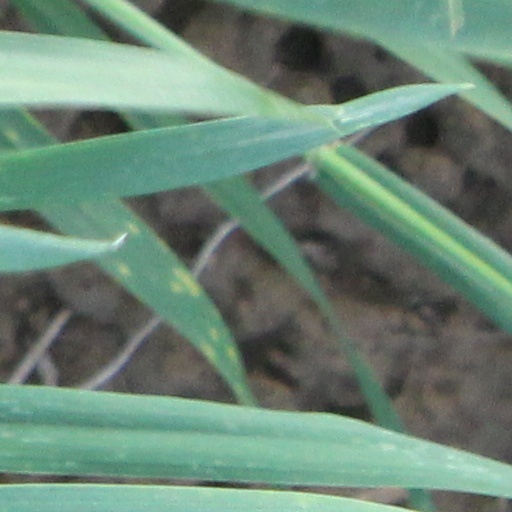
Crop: wheat